Answer in natural language. Consider the 3D positions of the objects in the scene and not just the 2D positions in the image. Is the centerpoint of  blue rectangle wall decor at a higher height than sixdrawer dresser in gray? Choose between the following options: no or yes
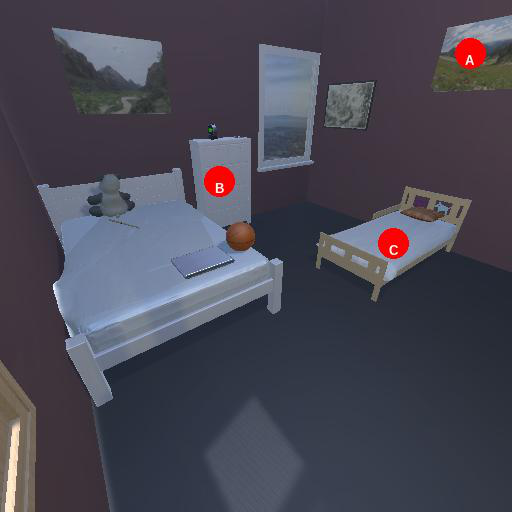
<answer>yes</answer>